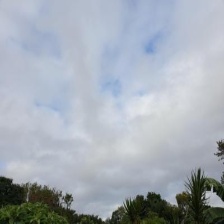
Cloud type: Stratus